Bidar district

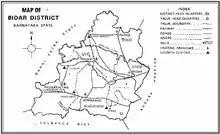
Bidar District map

The district has eight talukas, Bidar, Humnabad, Bhalki, Aurad, Hulsoor, Chitgoppa, Kamalnagar and Basavakalyan. In the Lok Sabha, the district is represented by Bidar constituency. The MP for Bidar is Sagar Khandre from the Indian National Congress.